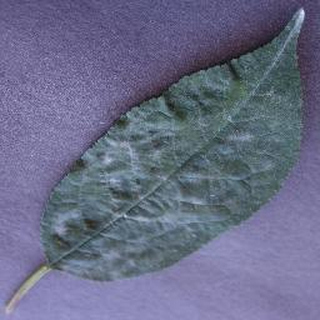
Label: cherry_powdery_mildew